Petrova Vas

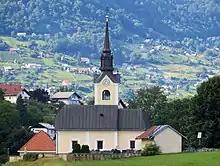
John the Baptist Church

The local church is dedicated to John the Baptist and belongs to the Parish of Črnomelj. It was first mentioned in written documents dating to 1526, but has been extensively altered over the centuries.